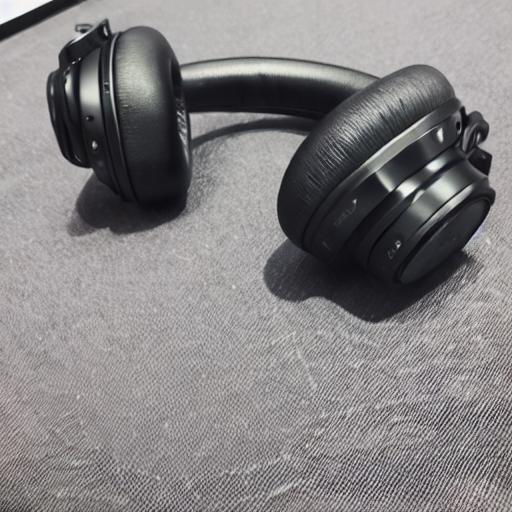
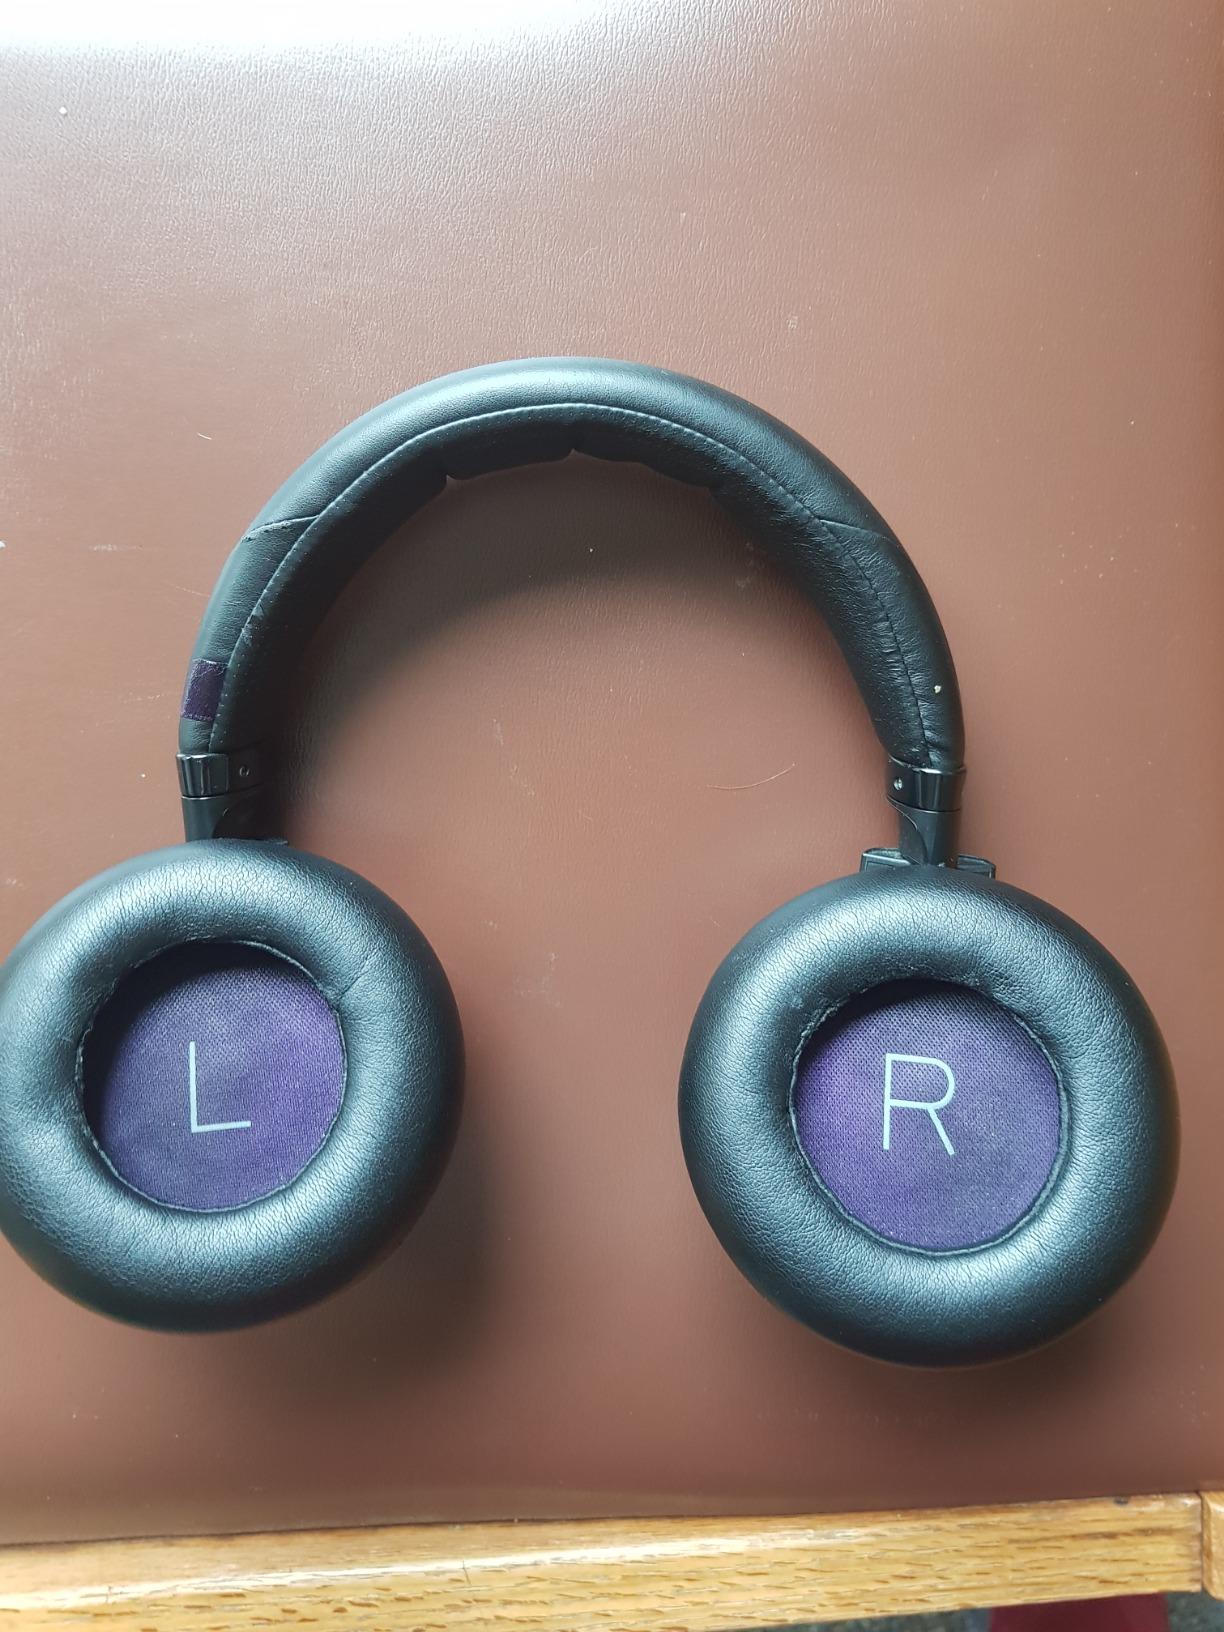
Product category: headphones
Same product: no